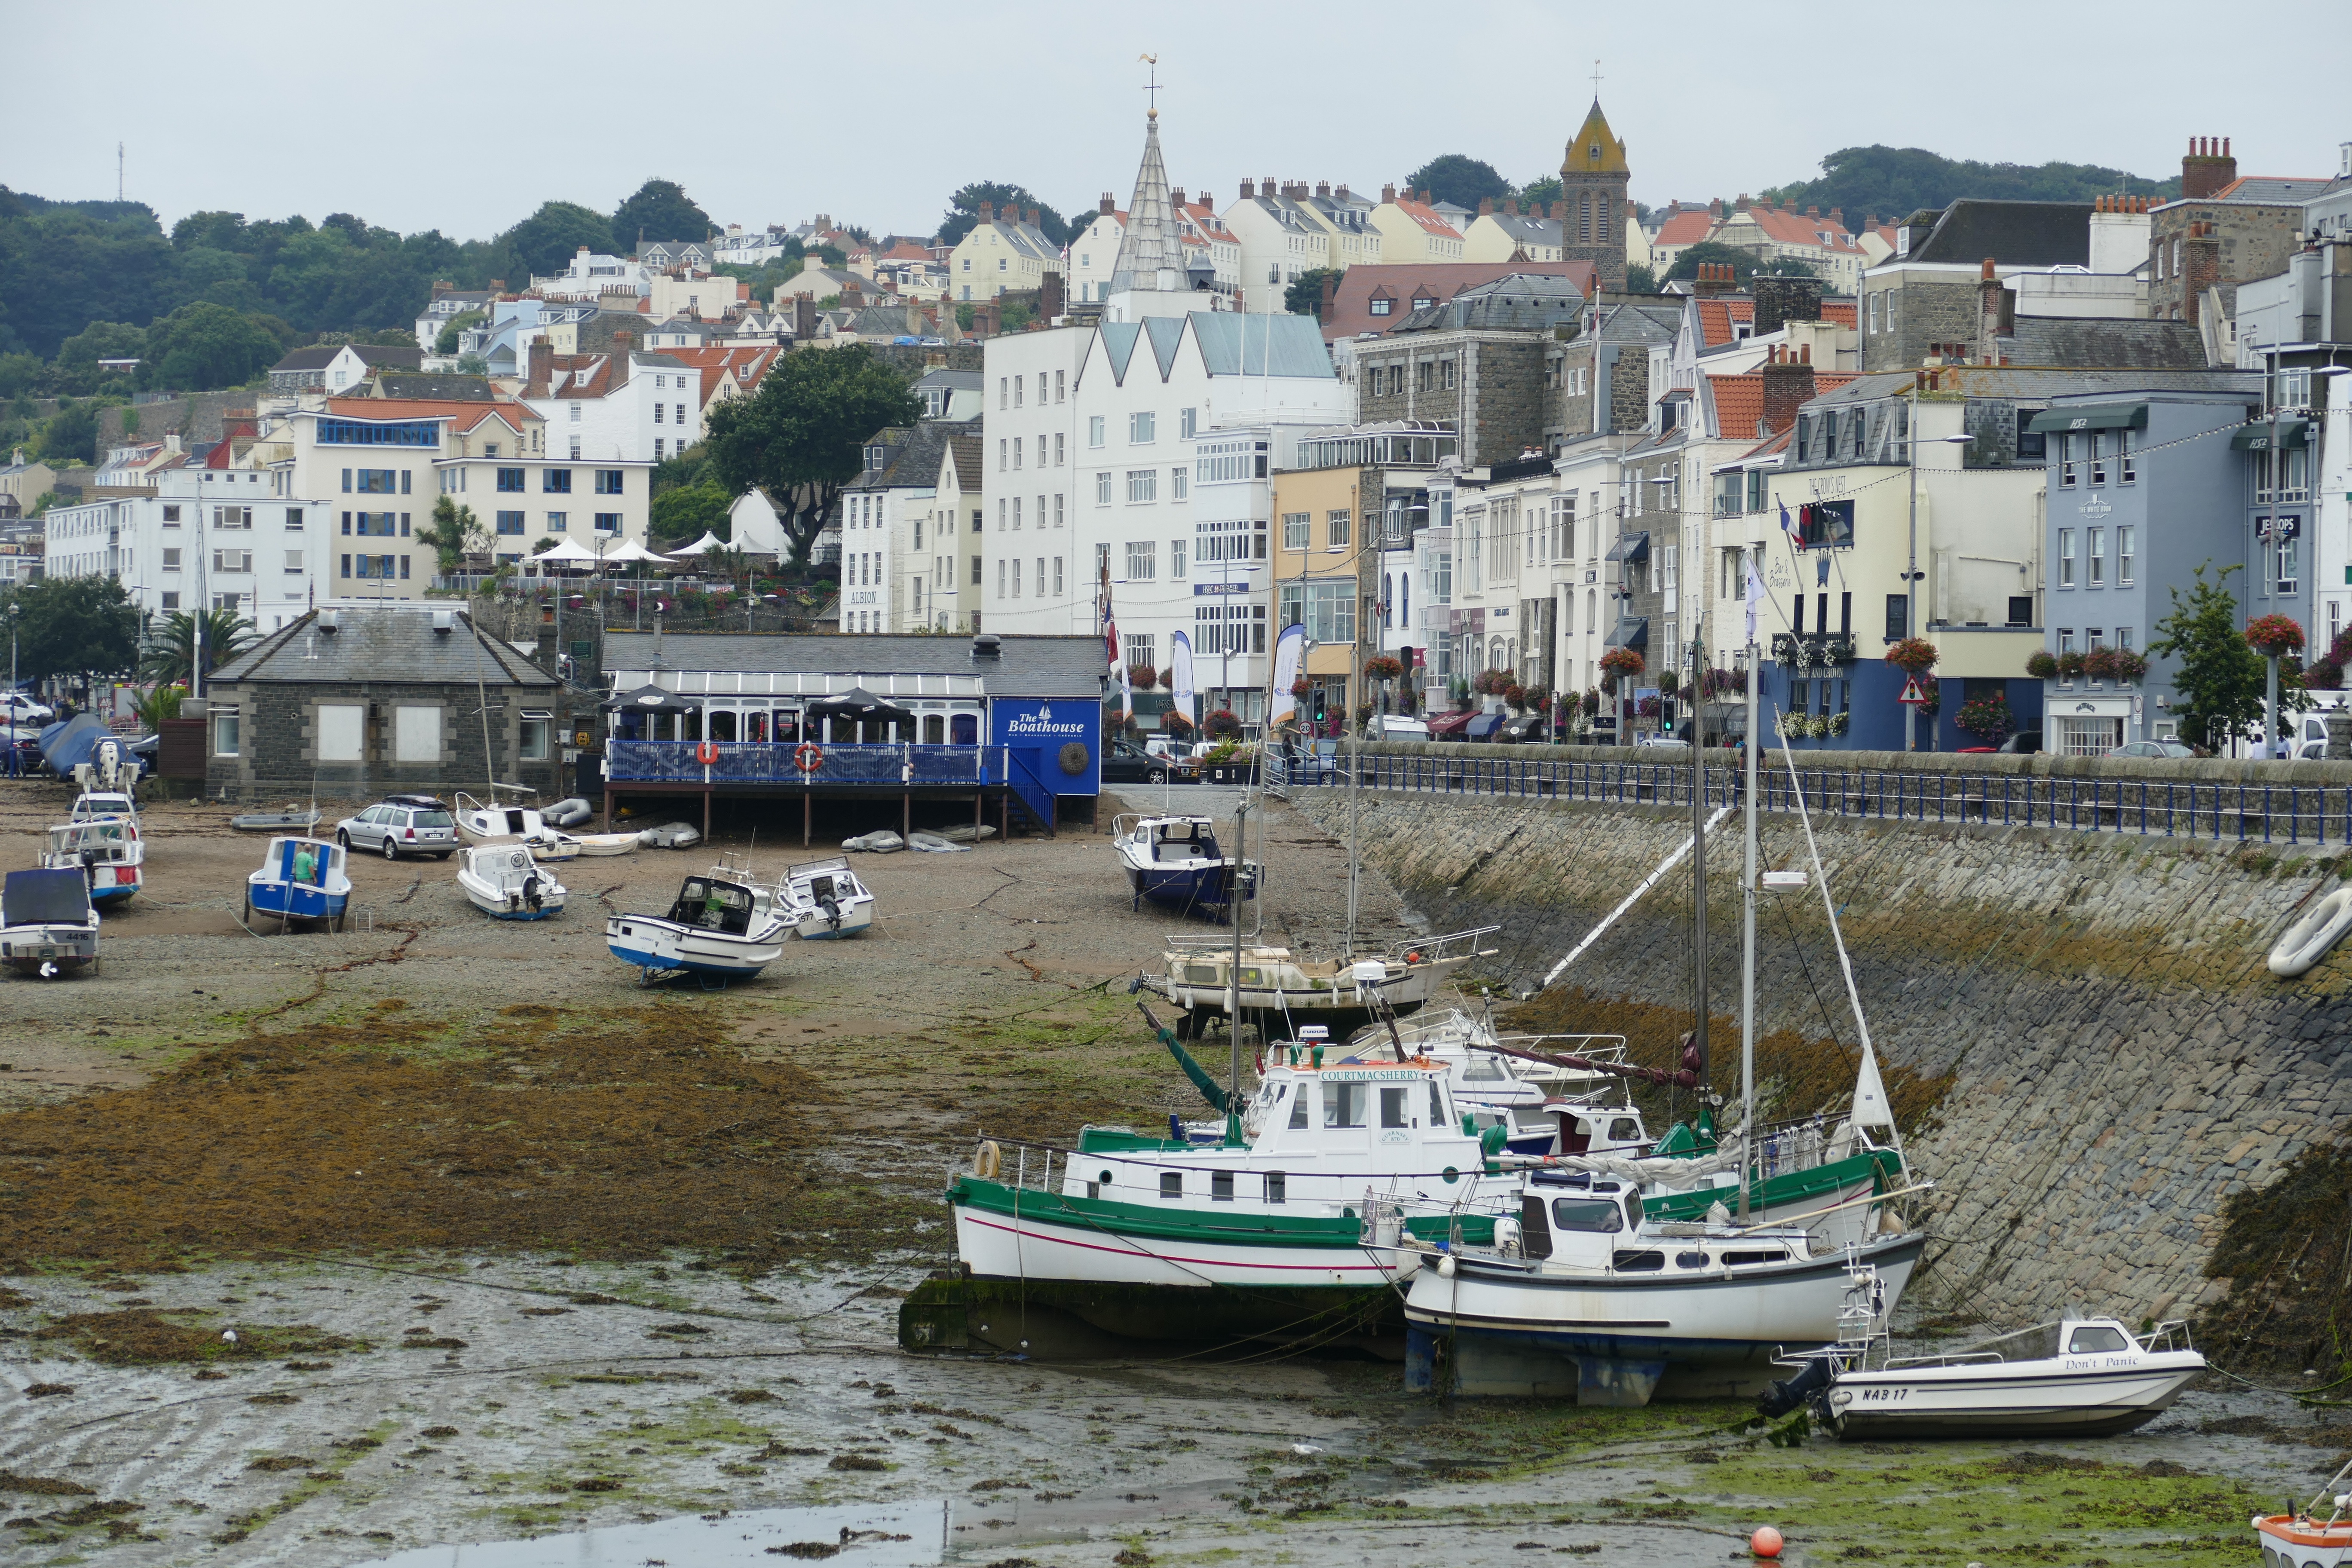
sea, coast, dock, boat, town, city, river, ship, tide, vehicle, harbor, marina, port, waterway, england, ferry, boating, channel, atlantic, fischer, united kingdom, fishing vessel, ebb, guernsey, channel islands